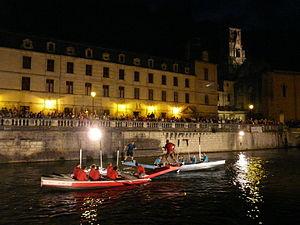
Joute nautique nocturne sur la Dronne devant l'abbaye de Brantôme, Dordogne, France.
Brantôme est une ancienne commune du sud-ouest de la France, située dans le département de la Dordogne en région Nouvelle-Aquitaine, devenue le 1ᵉʳ janvier 2016 une commune déléguée au sein de la commune nouvelle de Brantôme en Périgord.